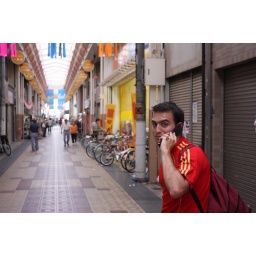
In a market street near my house.